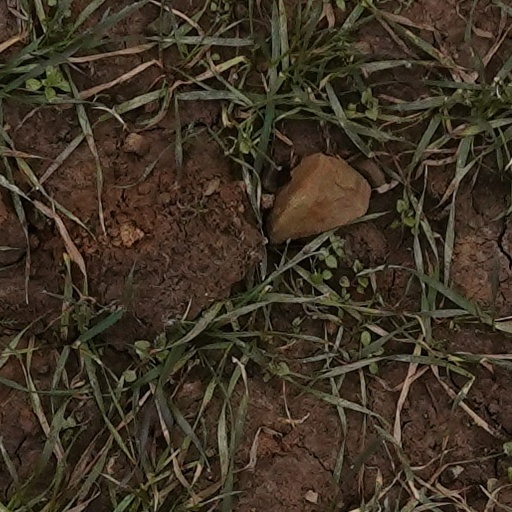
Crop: wheat